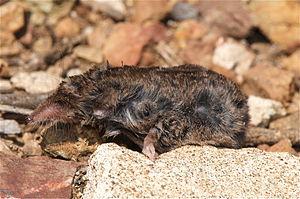
Cette liste commentée recense la mammalofaune de l'Inde et des îles asiatiques appartenant à l'Inde par genre, famille et ordre.